Cultural Property (Japan)

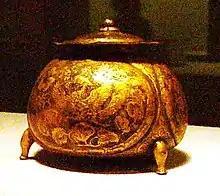
Bronze water container, formerly property of Hōryū-ji

The year 1975 saw two important extensions to the Law for the Protection of Cultural Properties. The Ancient Capital law was extended to include cities not formerly capitals and two new designations, Preservation District for a Group of Historic Buildings and Important Preservation District for a Group of Historic Buildings, were created for especially important districts. As of January 16, 2010, there are 86 preservation districts, many of which are located in remote regions.